Lalacelle

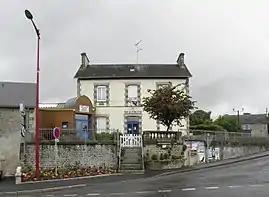
The town hall in Lalacelle

Lalacelle is a commune in the Orne department in north-western France.